Castellina in Chianti

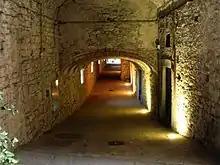
The entrance of the "Via delle Volte"

The first settlements in the area dates from the Etruscan age, and they were probably devastated by Gaulish invasions at the time of the latter's invasions against Rome.